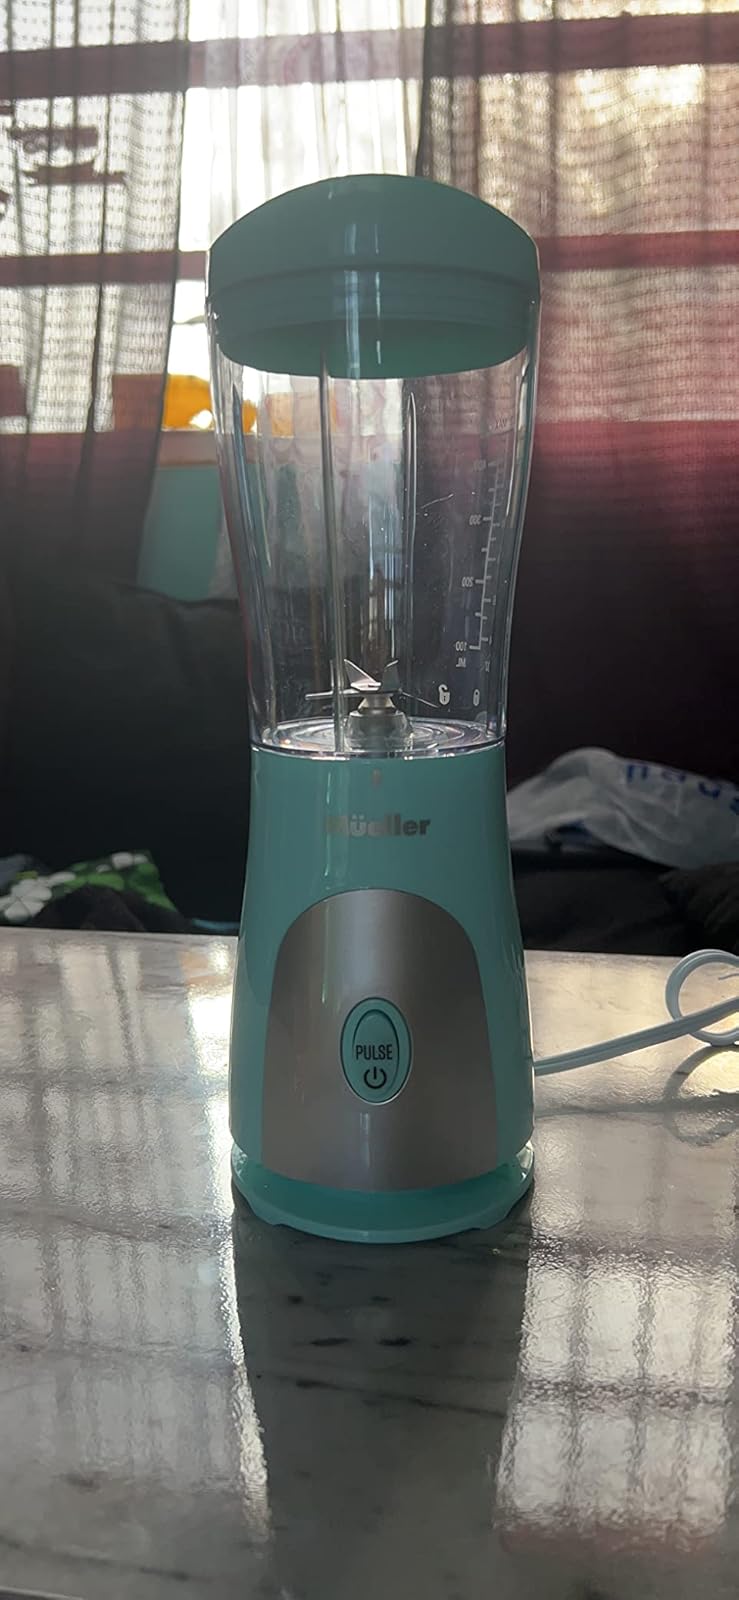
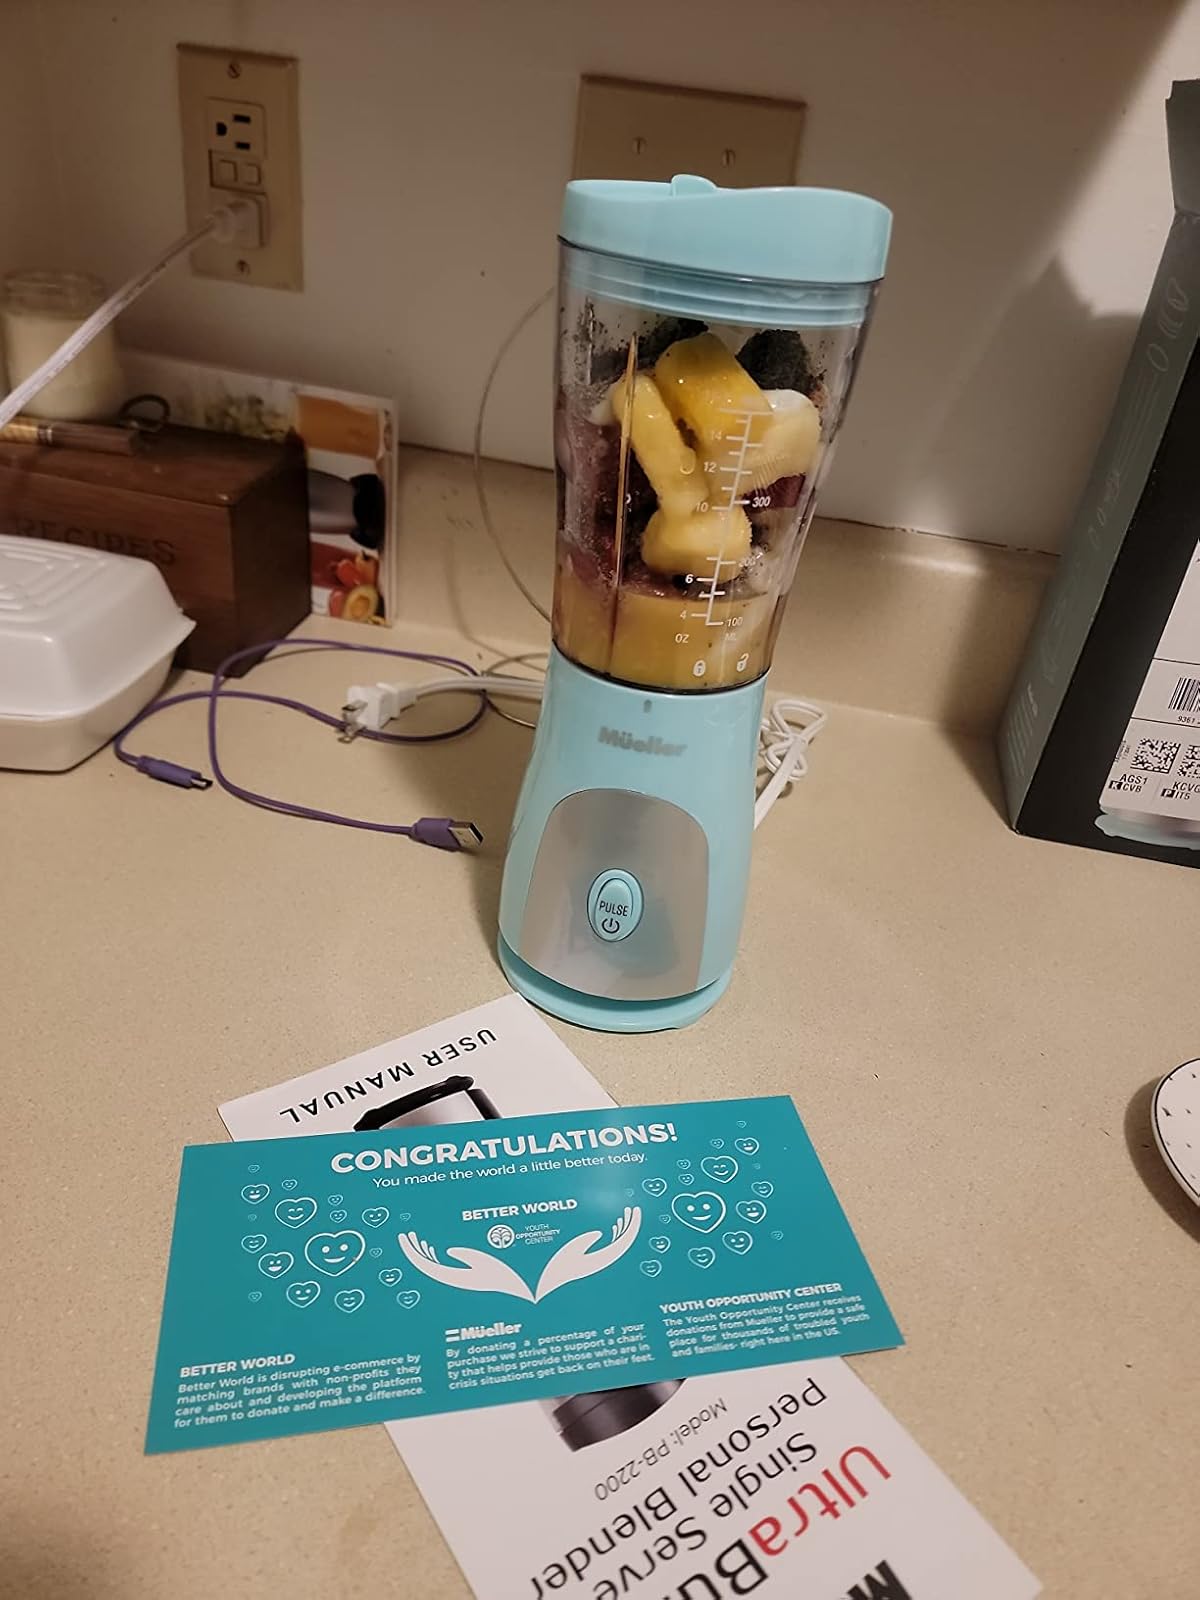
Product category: items_blender
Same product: yes